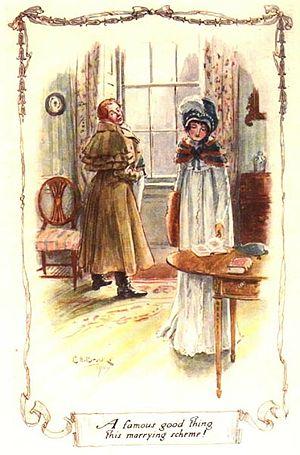
Illustration en couleurs d'une édition de 1907 de Northanger Abbey (de Jane Austen), par C. E. Brock (mort en 1938)
L'Abbaye de Northanger est un roman de Jane Austen, publié posthumément en décembre 1817, mais rédigé dès 1798-1799 et alors intitulé Susan. L'œuvre raille la vie mondaine de Bath, que Jane Austen avait connue lors d'un séjour en 1797, et parodie les romans gothiques fort appréciés à l'époque : son héroïne, la toute jeune Catherine Morland, qui ne rêve que de sombres aventures se déroulant dans de vieux châteaux ou des abbayes gothiques, croit qu'elle pourra en vivre une lorsqu'elle est invitée à séjourner à l'abbaye de Northanger. Une idylle s'y développe entre elle et Henry Tilney, le fils cadet du propriétaire des lieux.